London Inner Ring Road

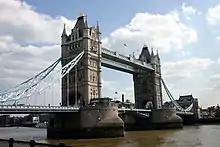
Tower Bridge

Tower Bridge Road is a road in Bermondsey in the London Borough of Southwark. It runs north-to-south, and connects the Bricklayers Arms roundabout and flyover at its southern end (New Kent Road and Old Kent Road) to Tower Bridge and across the River Thames at its northern end. It also links to Long Lane.